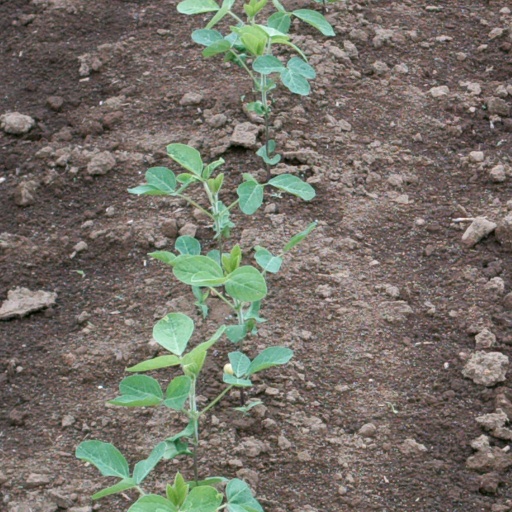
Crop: soybean